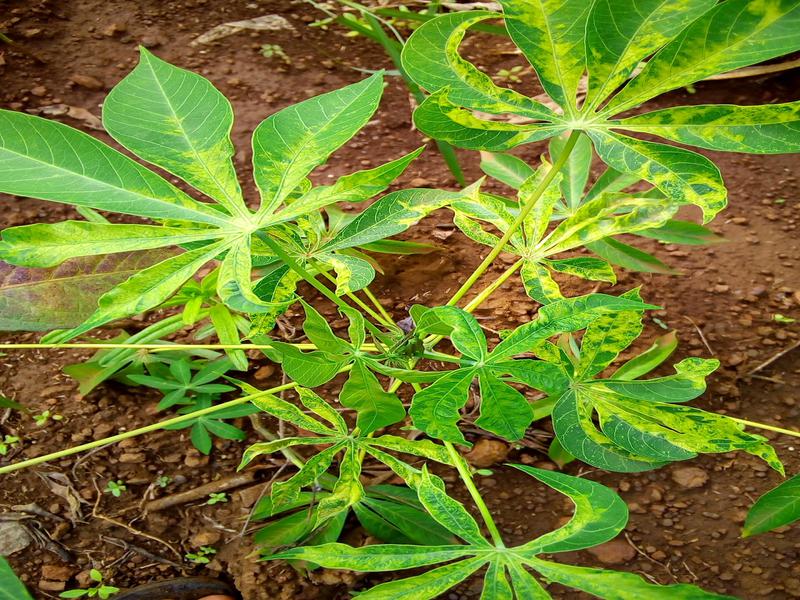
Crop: cassava
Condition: mosaic_disease